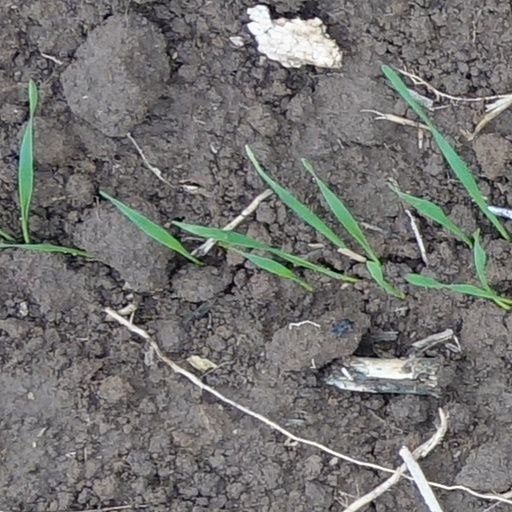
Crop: wheat